Cook County Courthouse (Minnesota)

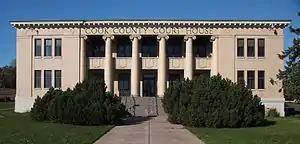
Cook County Courthouse from the south

Cook County Courthouse in Grand Marais, Minnesota, United States, was built in 1911 and designed by architects Anton Werner Lignell and Clyde Wetmore Kelly. It was listed on the National Register of Historic Places in 1983.